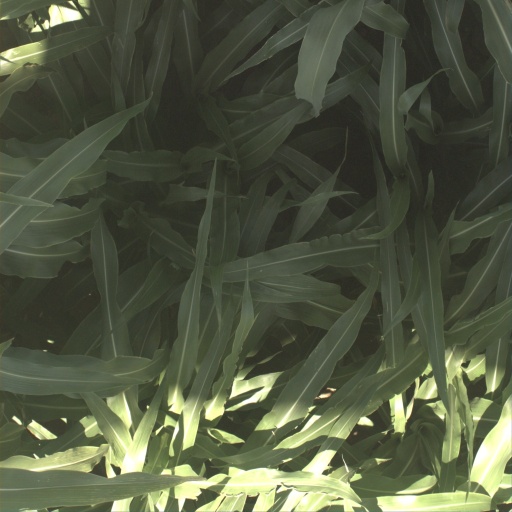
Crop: sorghum